Polyfullerene

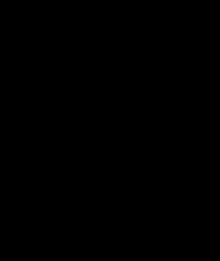
C Buckminsterfullerene-functionalised styrene side-chain homopolymer.

Fullerene polymers are widely studied in organic solar cells for active layers of new-generation photovoltaic panels. Examples are homopolymers of C-polystyrene and C-polyethyleneglycols or C copolymers prepared by ROMP polymerization. The current efficiency of converting incoming sun radiation to electricity is about 3%.